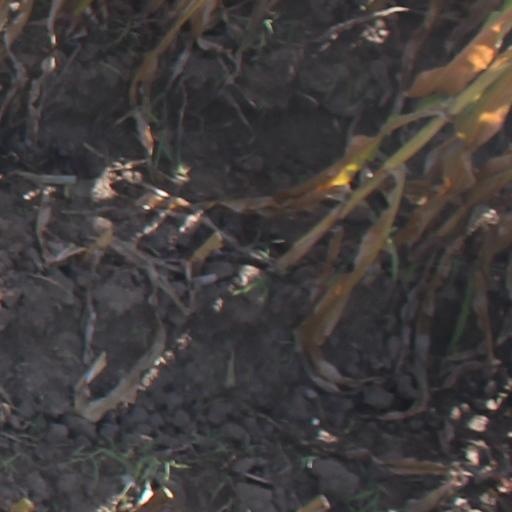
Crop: maize; corn